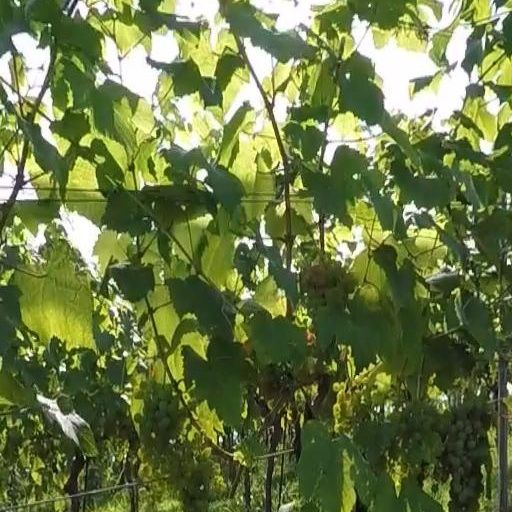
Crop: grape